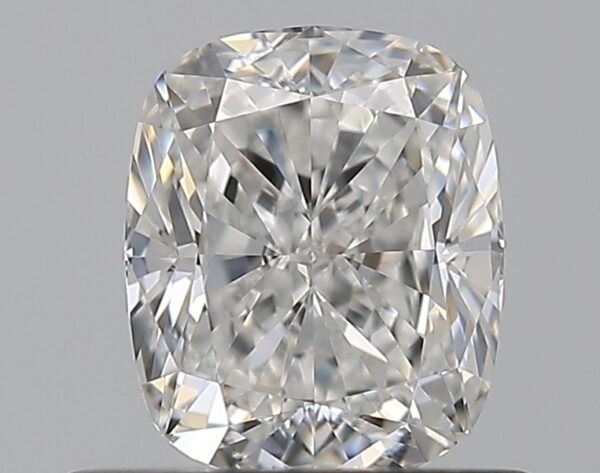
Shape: cushion
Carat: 0.72
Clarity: VVS2
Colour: F
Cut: EX
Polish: EX
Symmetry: VG
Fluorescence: F
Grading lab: GIA
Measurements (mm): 5.63 x 4.69 x 3.16